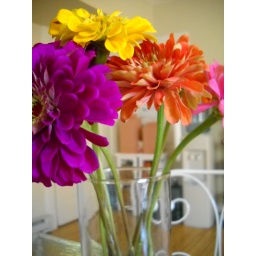
We like to have fresh cut flowers in the office to brighten our day.